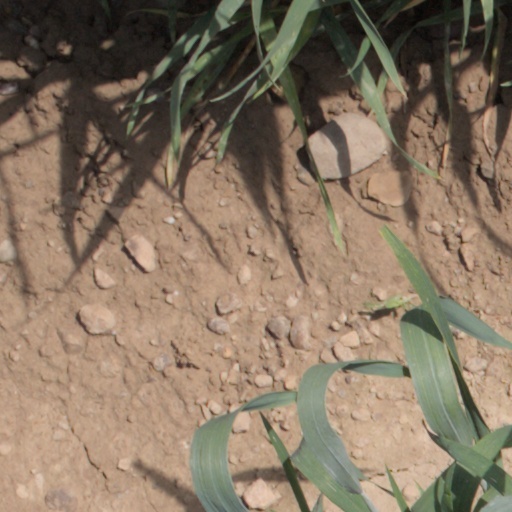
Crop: wheat